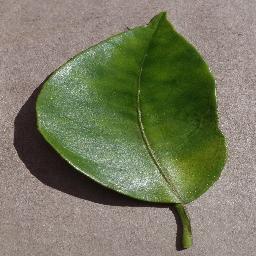
Label: Orange___Haunglongbing_(Citrus_greening)